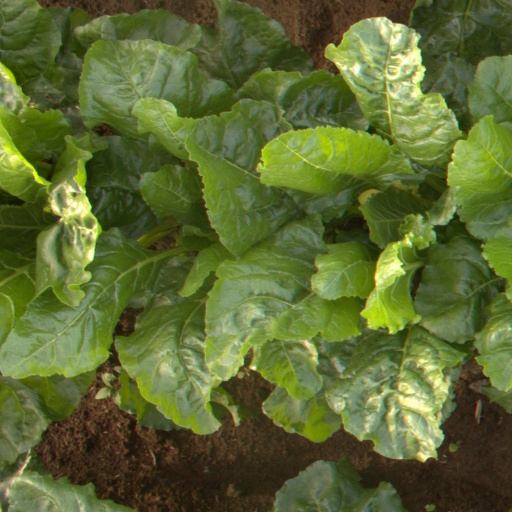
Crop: sugar beet